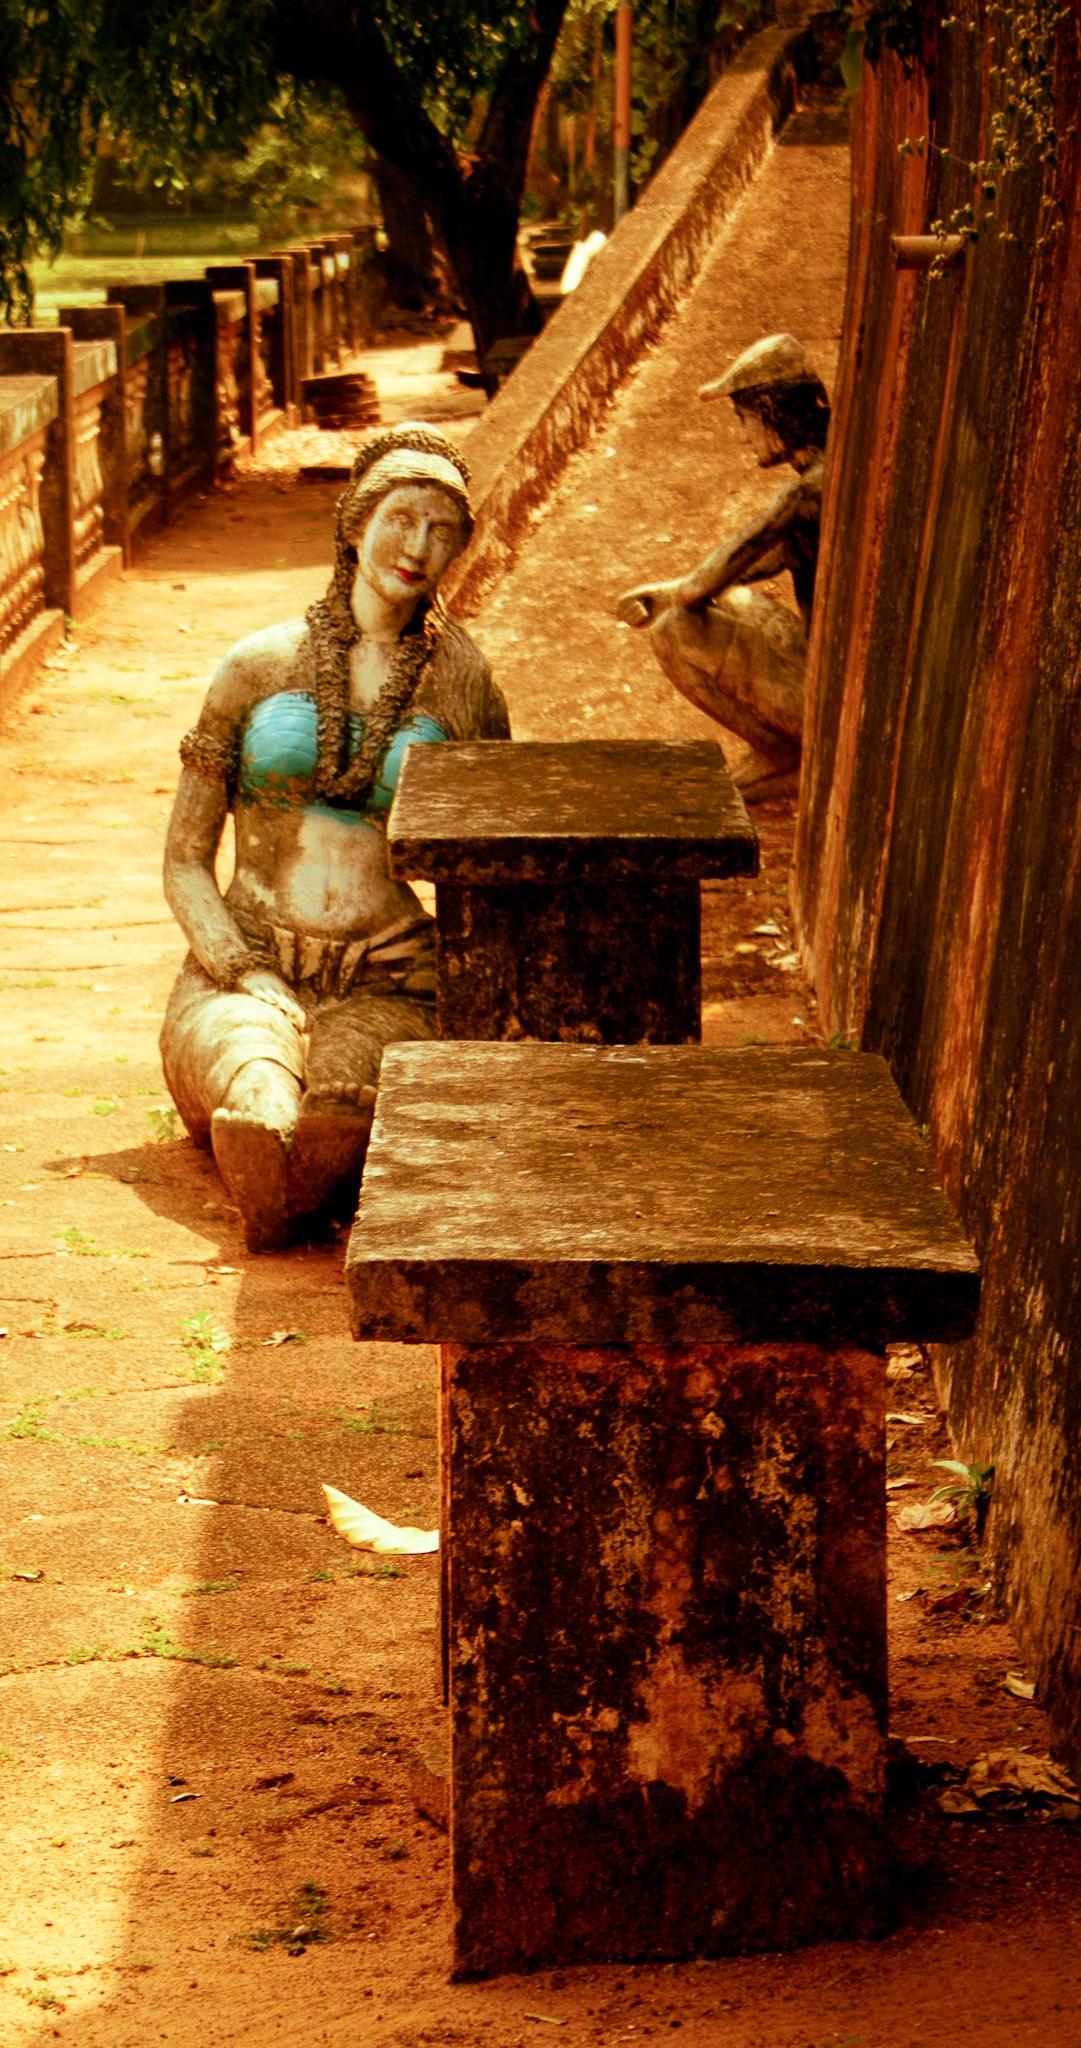
wood, woman, river, statue, color, autumn, sculpture, art, figure, temple, shrine, history, image, india, carving, hindu, stone art, middle ages, kerala, ancient history